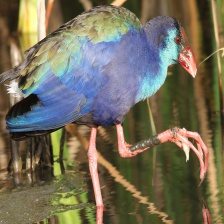
Species: PURPLE SWAMPHEN
Scientific name: PORPHYRIO PORPHYRIO
ImageNet parent category: european_gallinule